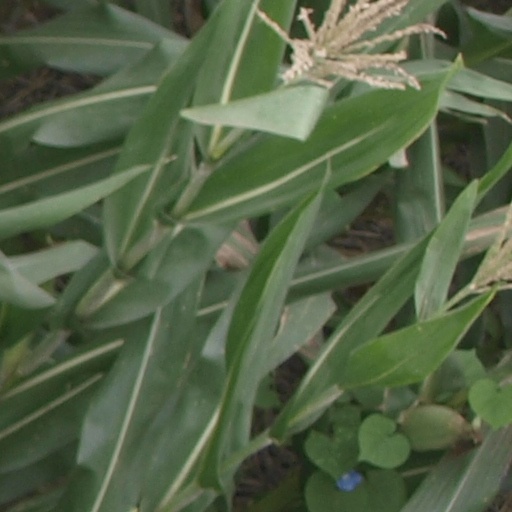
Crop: maize; corn